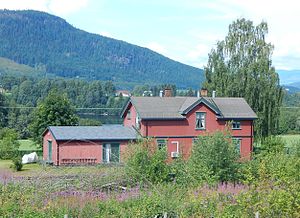
Fluberg Station
Fluberg Station var en jernbanestation på Valdresbanen, der lå i bygden Fluberg i Søndre Land kommune i Norge.